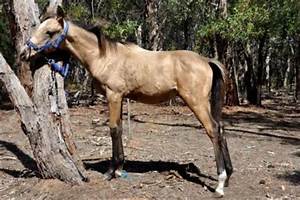
Label: horse